Vietnam

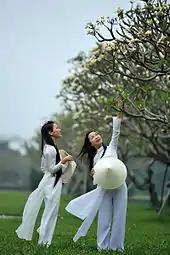
Vietnamese traditional white school uniform for girls in the country, the with the addition of , a conical hat

Vietnam's energy sector is dominated largely by the state-controlled Vietnam Electricity Group (EVN). As of 2017, EVN made up about 61.4% of the country's power generation system with a total power capacity of 25,884 MW. Other energy sources are PetroVietnam (4,435 MW), Vinacomin (1,785 MW) and 10,031 MW from build–operate–transfer (BOT) investors.